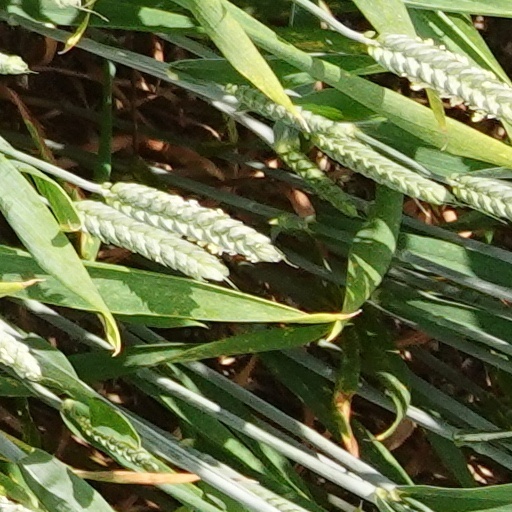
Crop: wheat